Beauty and the Beast (1978 film)

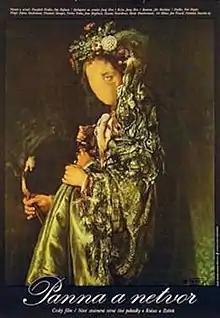
Theatrical release poster

Beauty and the Beast (literally "The Virgin and the Monster") is a 1978 Czechoslovak dark fantasy-horror film directed by Slovak film director Juraj Herz.